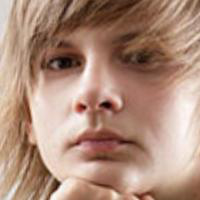
Age group: age 11-20